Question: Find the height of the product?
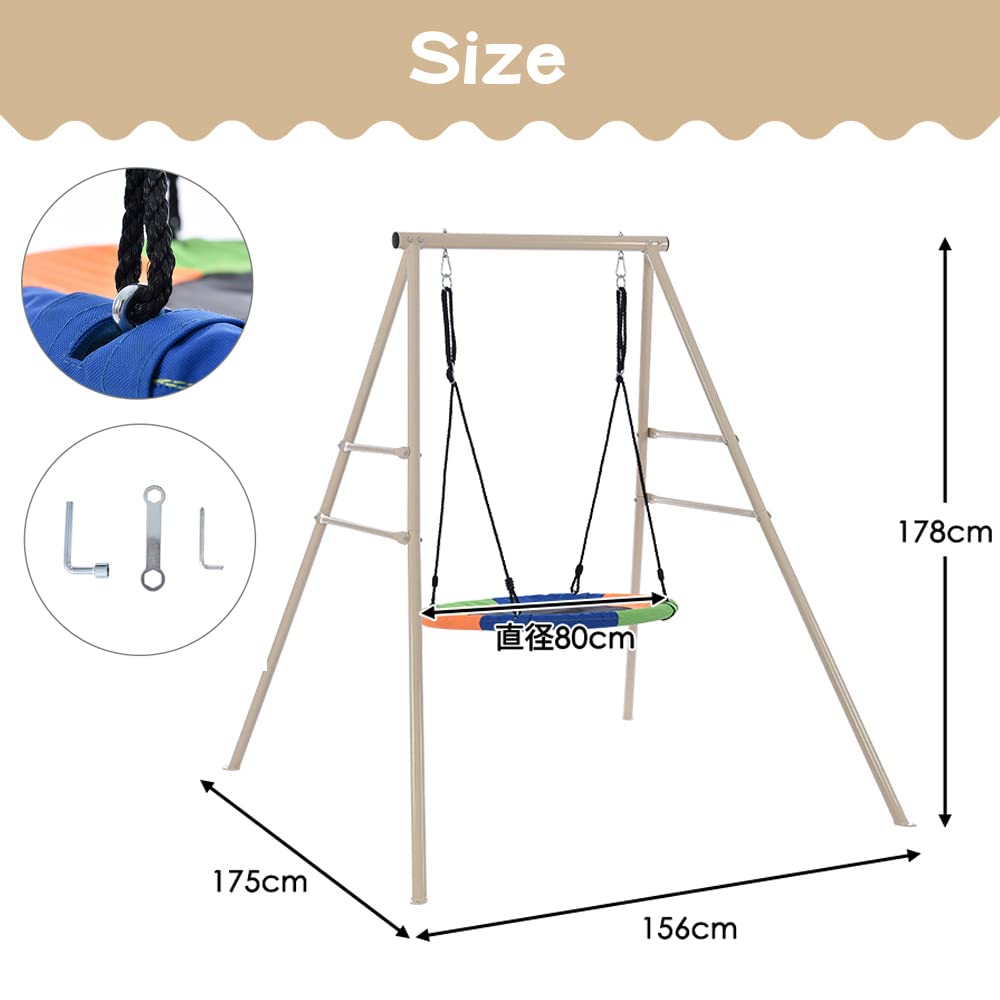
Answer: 178.0 centimetre